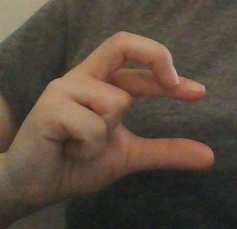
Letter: thal